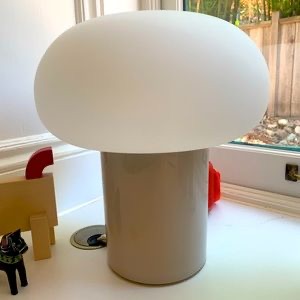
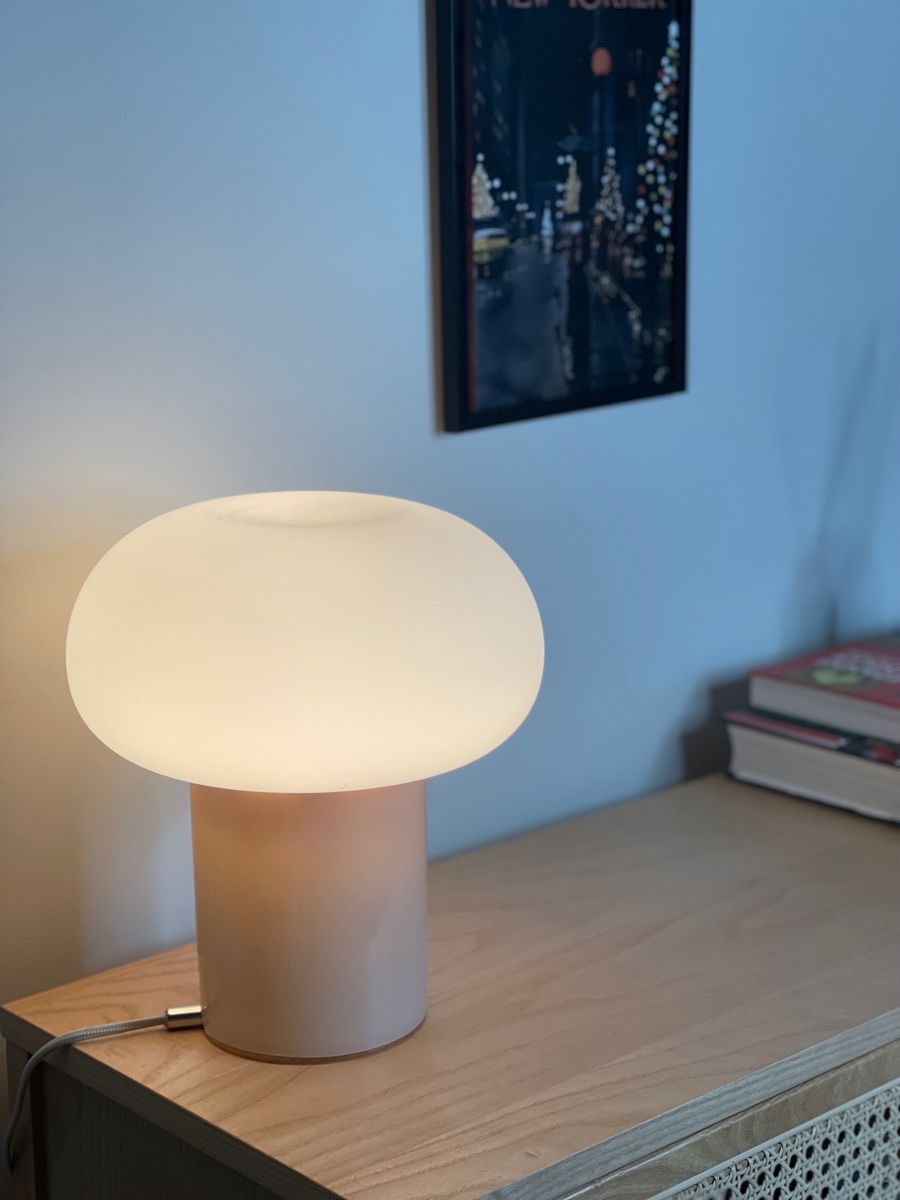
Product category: misc
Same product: yes